International Motor Insurance Card System

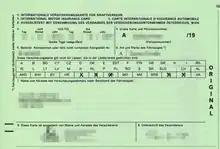
Old Green card in German language, with a single box for the then 29 EEA members, associated with Switzerland (CH), covering nine other nations (un-stricken independent boxes) but not covering five other ones (stricken boxes or ballot box with X)

The Council of Bureaux (COB) maintains an international motor insurance card system in and around Europe where the certificate issued is known by the name "green card". In 1949 the system was established in the framework of UNECE. At later stage the EU and EFTA were involved and reflecting the deepening of the links with them the CoBx secretariat was relocated from London to Brussels in 2006.